F. W. Woolworth Building (Wilmington, Delaware)

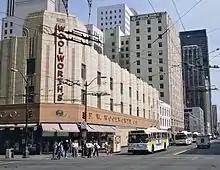
The Woolworth's in downtown Seattle used similar architectural elements.

Designed by company architect H. W. Stakes, the art deco building uses steel frame construction with a masonry curtain wall. The facade on the 2nd and 3rd stories displays alternating peach and cream vertical stripes of terra cotta tile with lotus motifs. The building has a grey medallion with a raised "W" on the chamfered corner on 9th and Market.